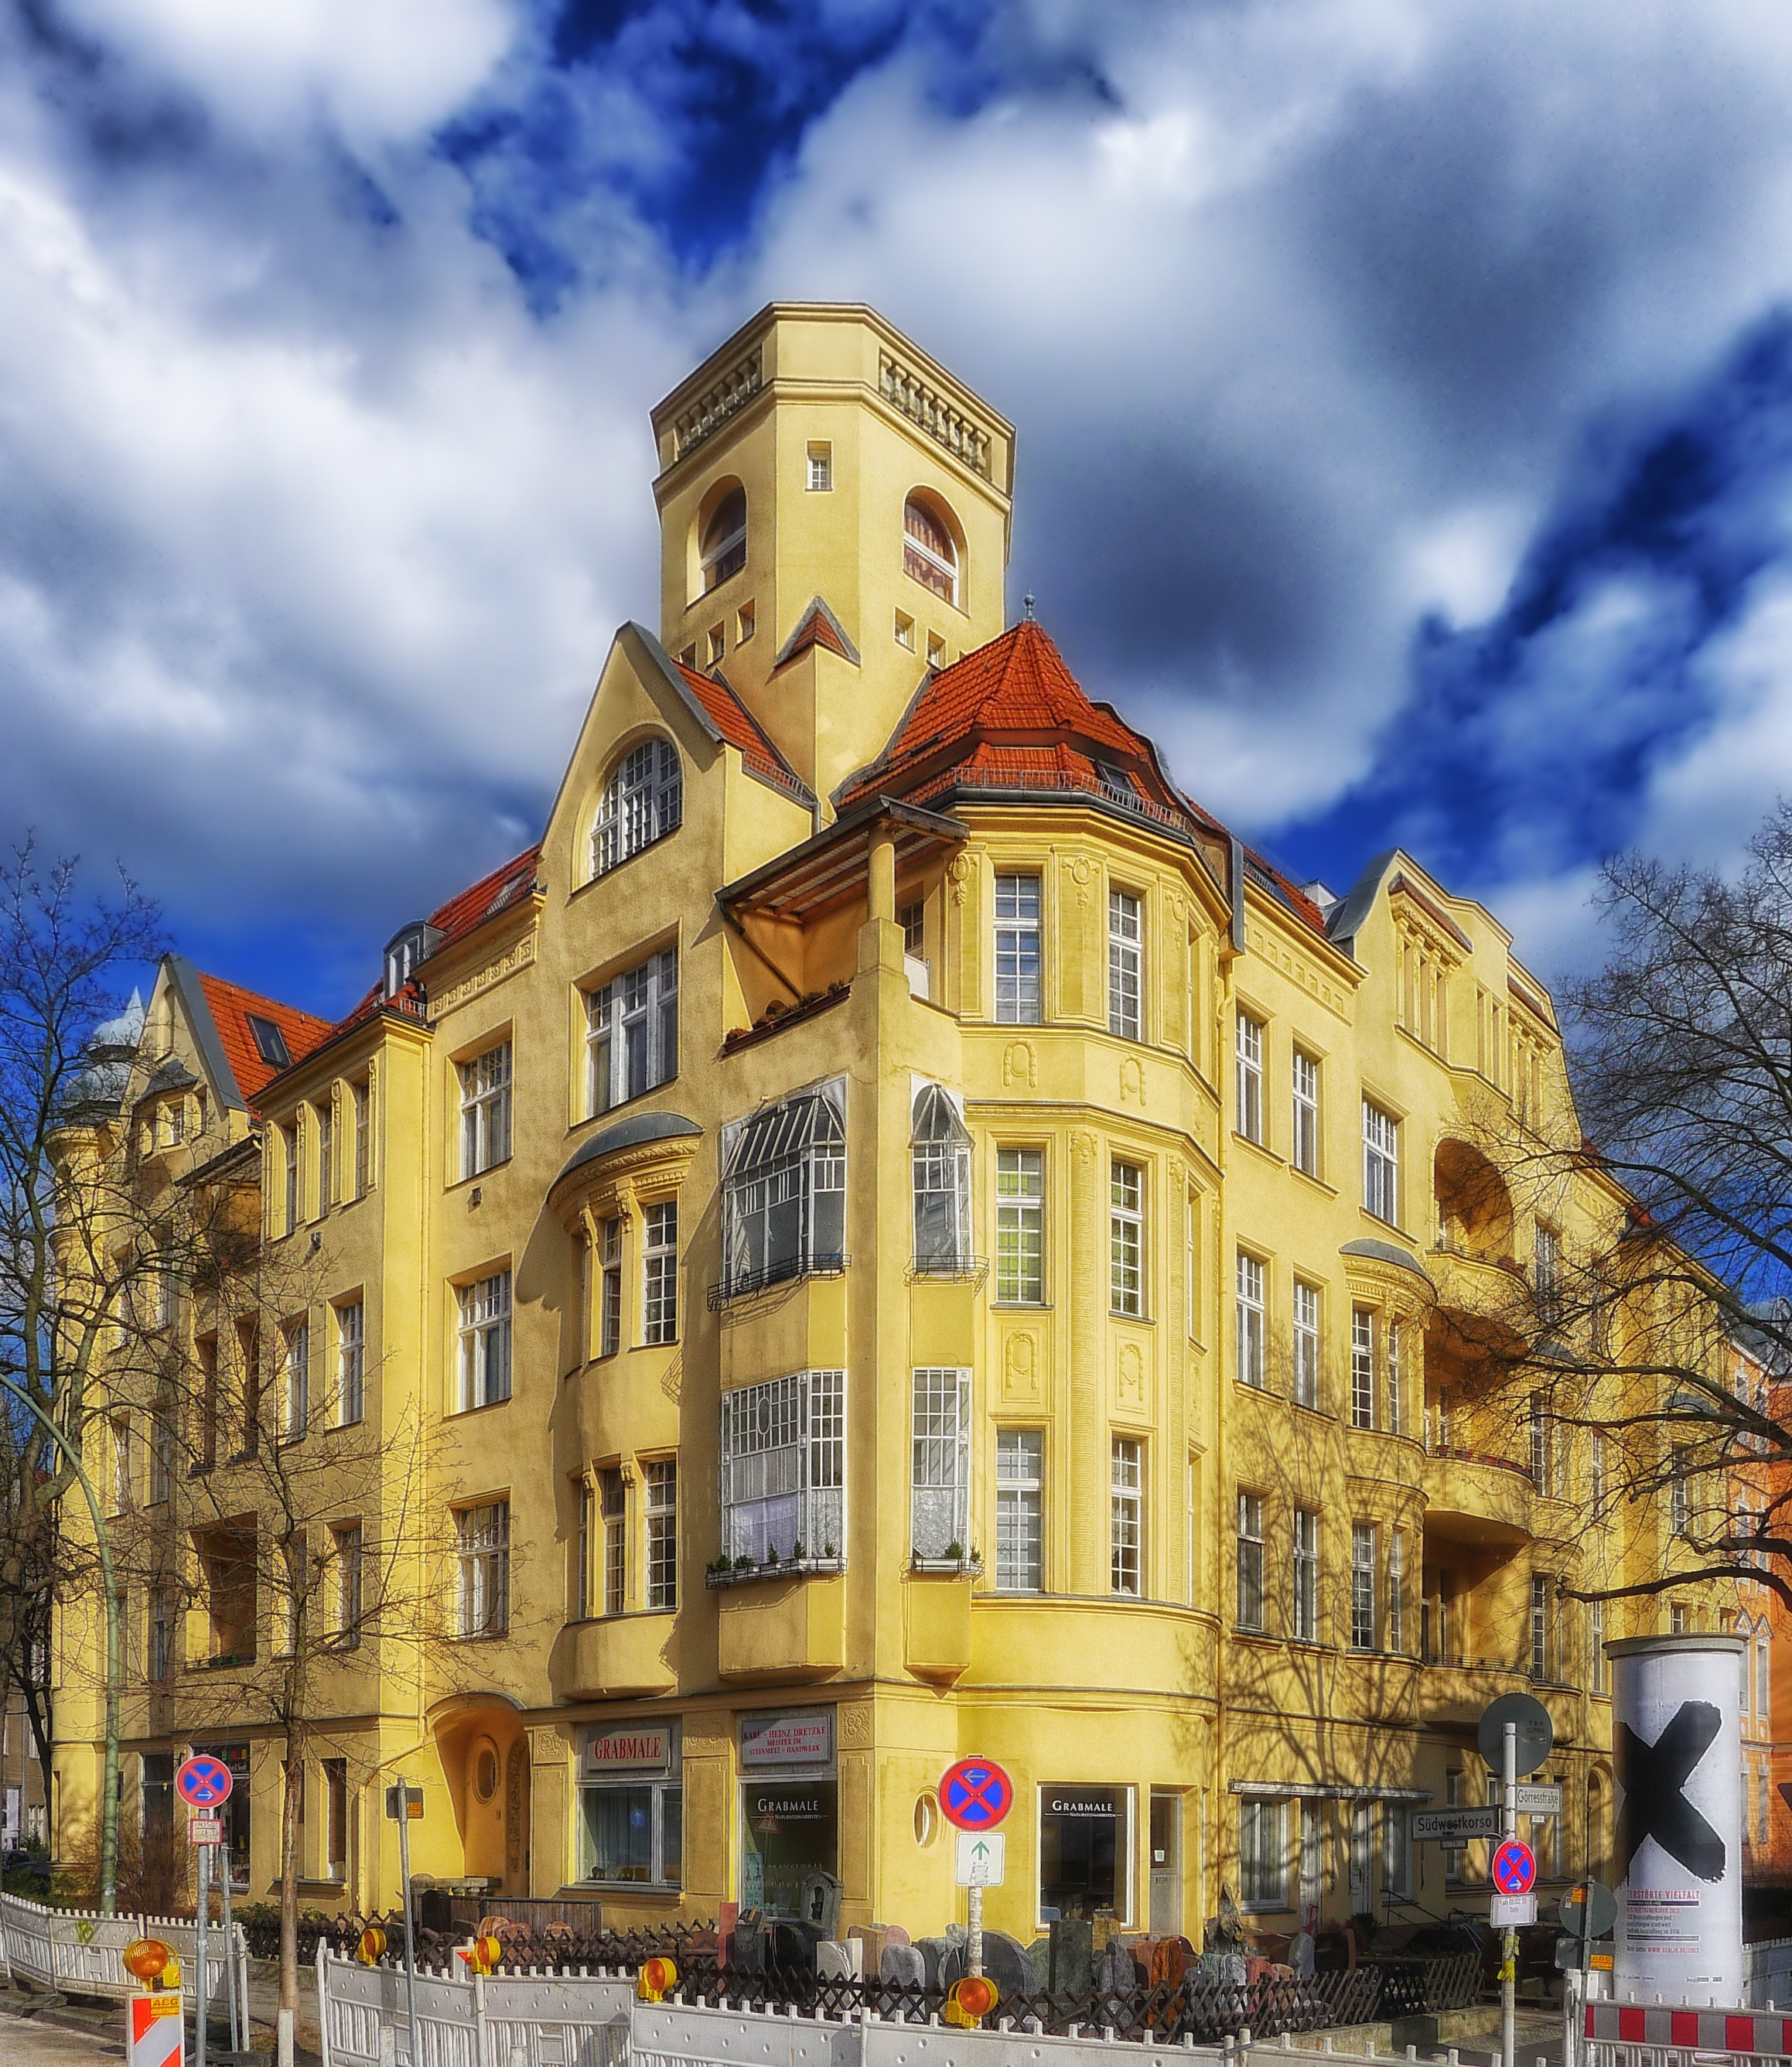
architecture, sky, house, town, building, palace, city, urban, cityscape, landmark, facade, tourism, outside, hdr, clouds, germany, estate, cities, neighbourhood, berlin friednau